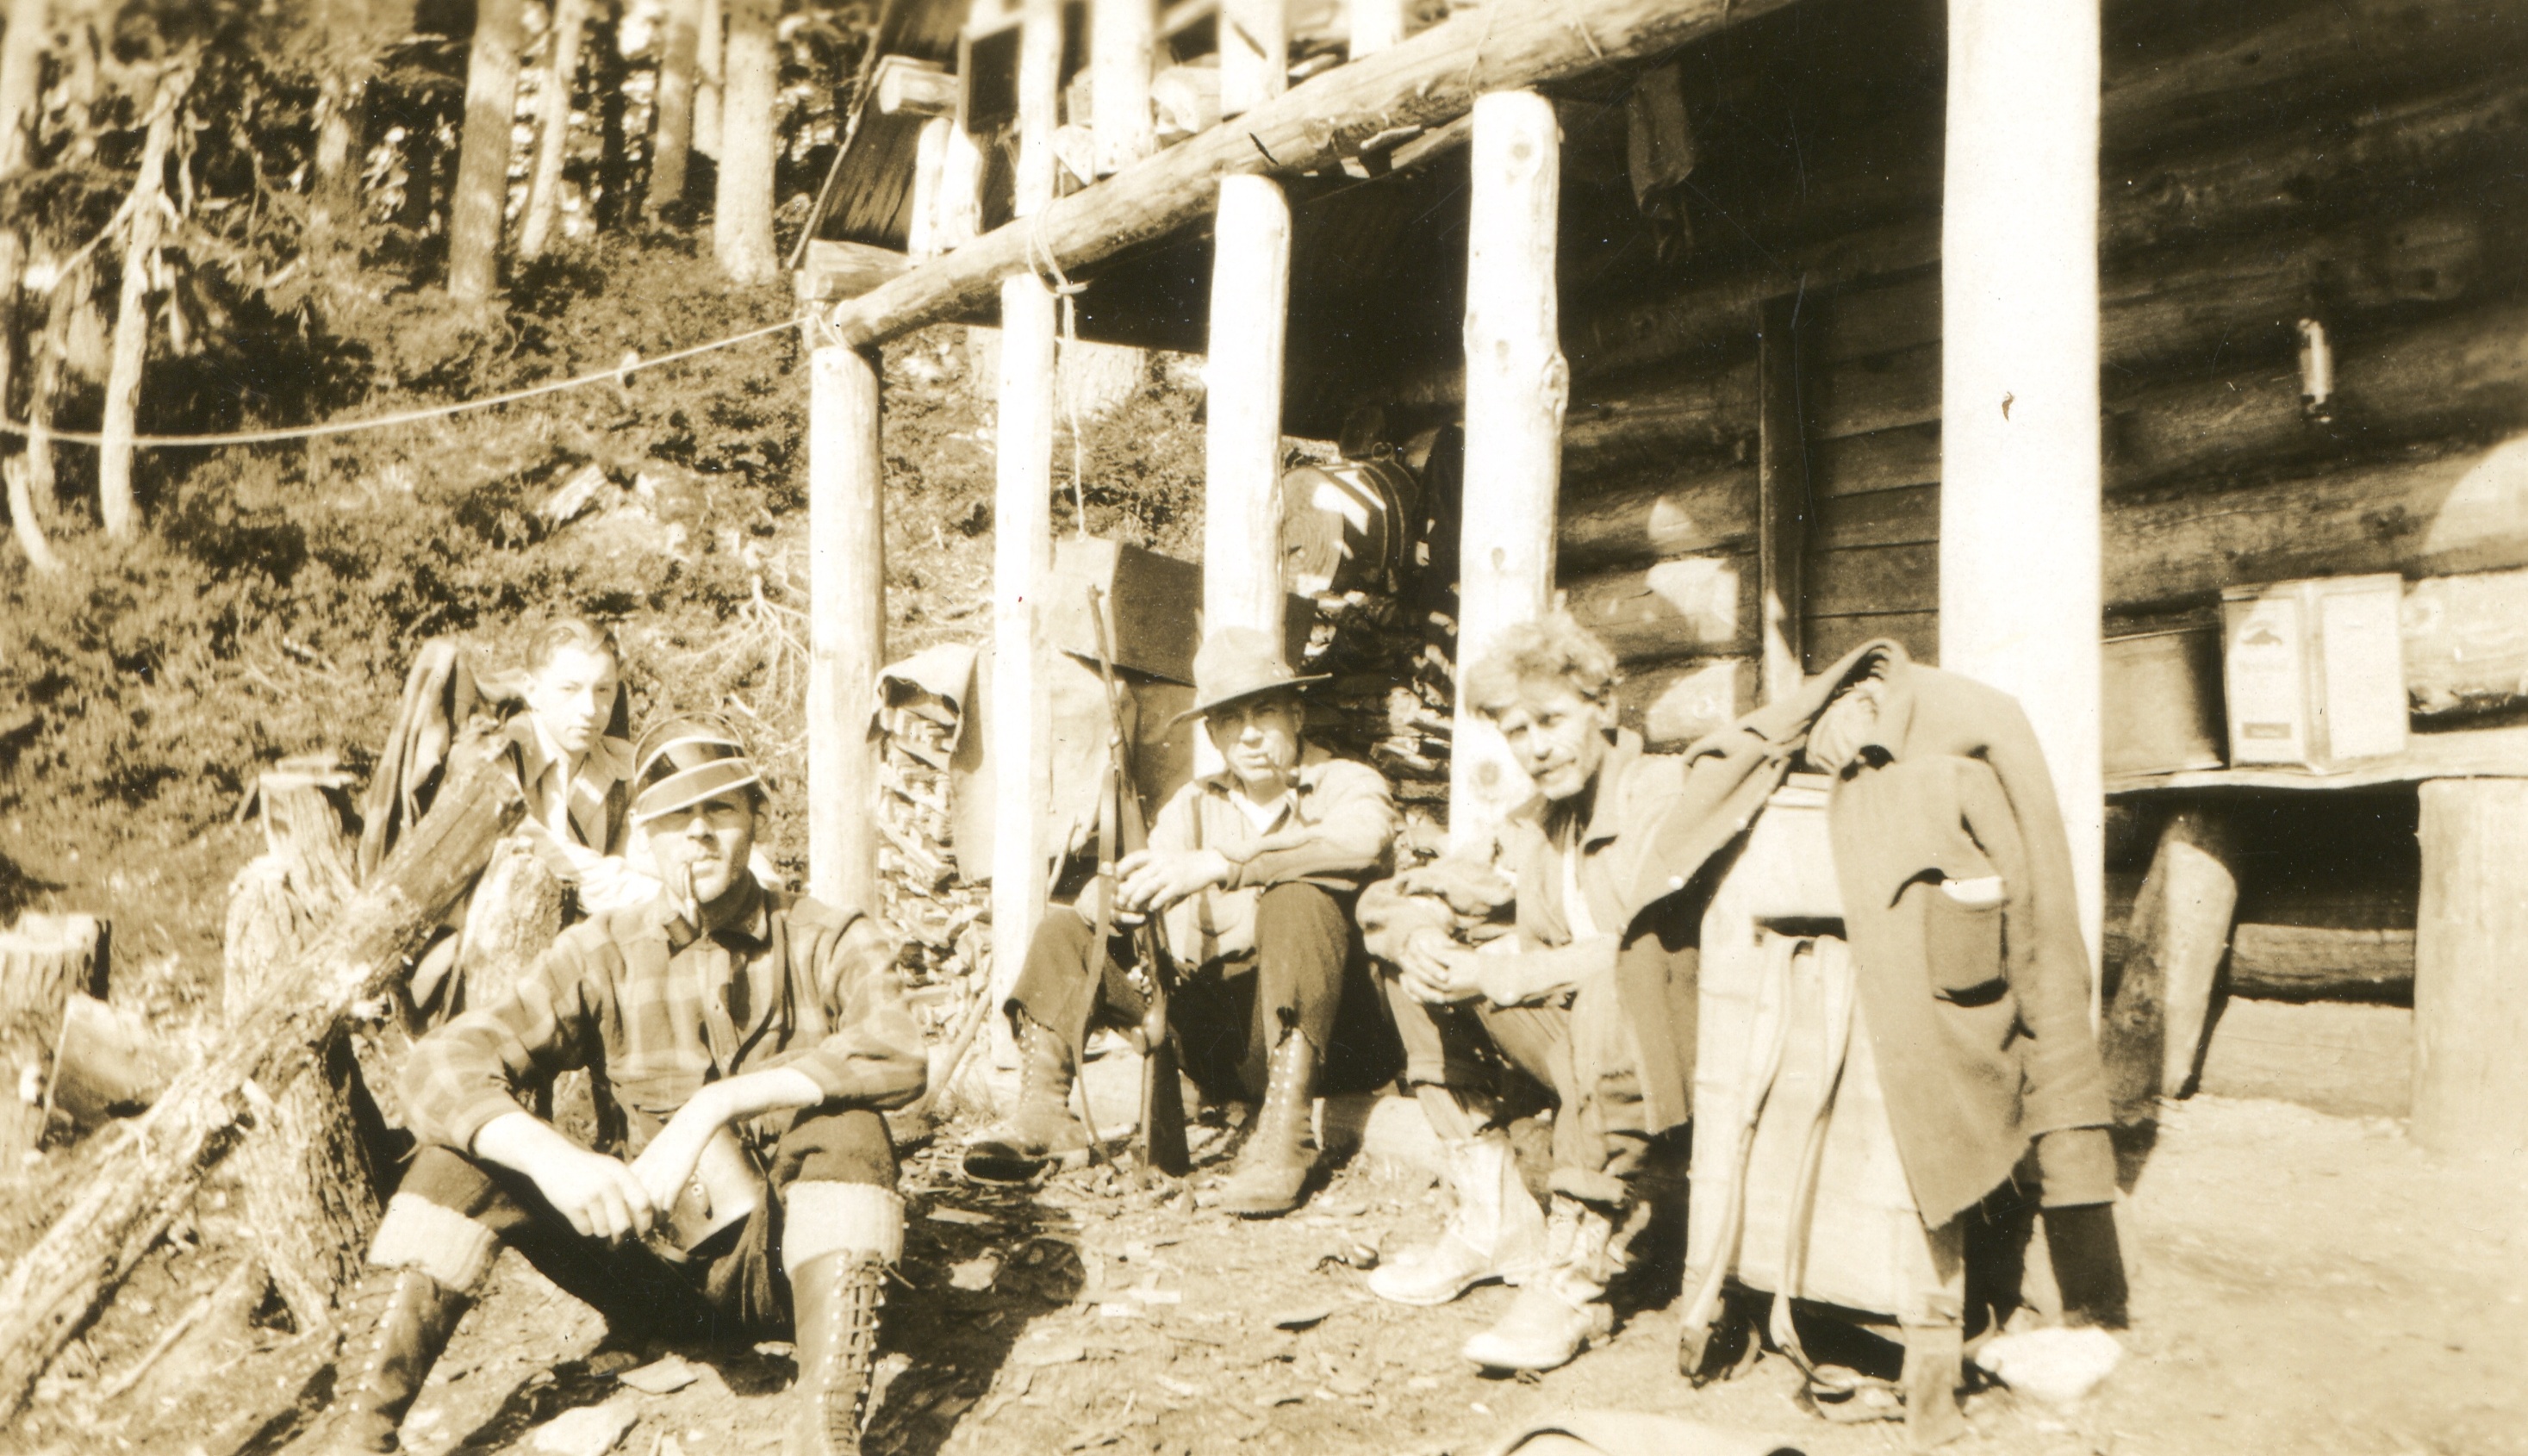
mountain, people, vintage, retro, alaska, miners, mining, ancient history, old photos